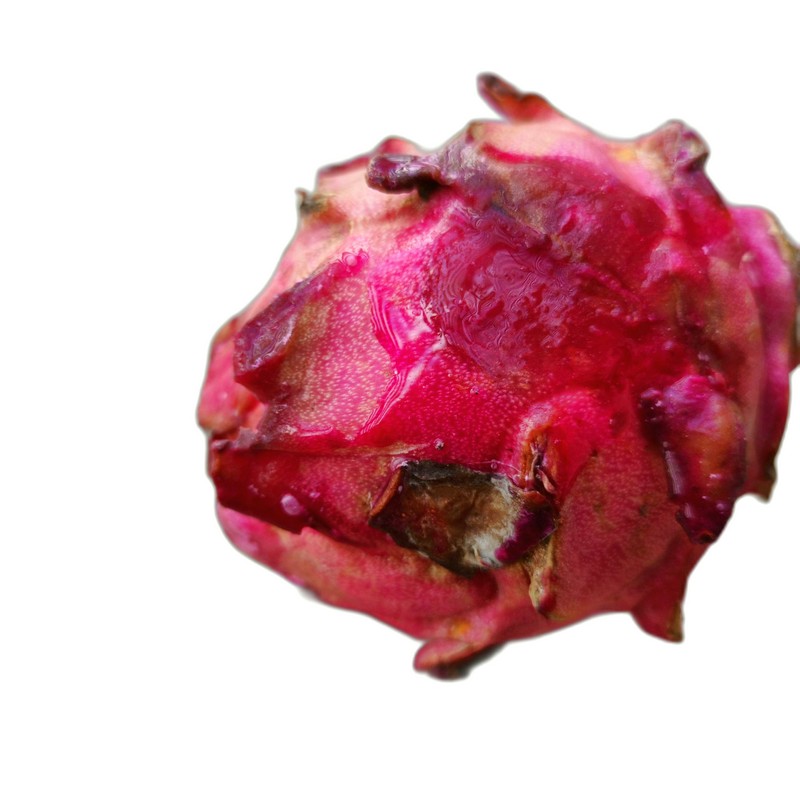
Label: Defect Dragon Fruit